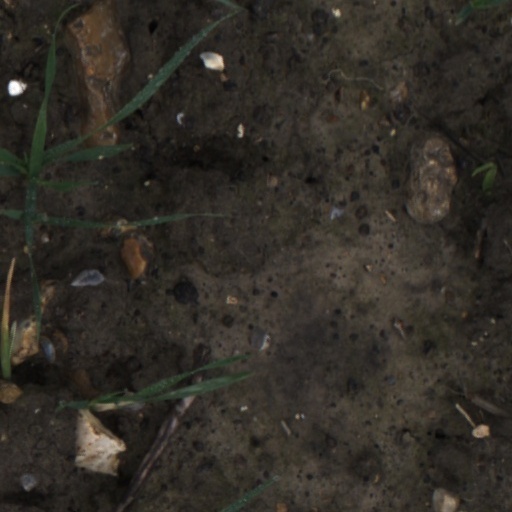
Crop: wheat